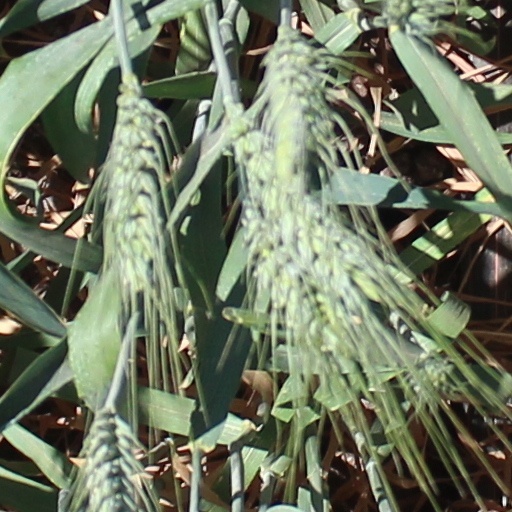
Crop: wheat